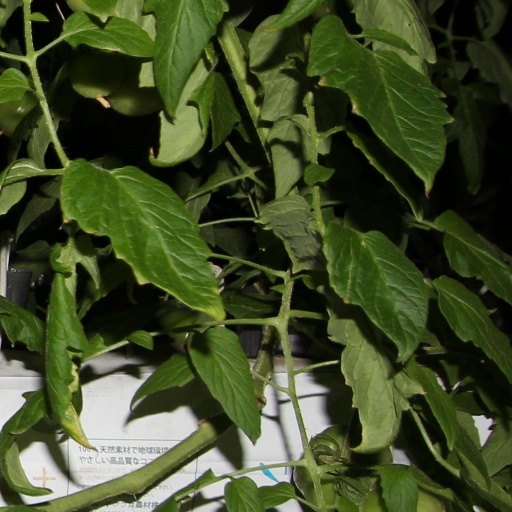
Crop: tomato